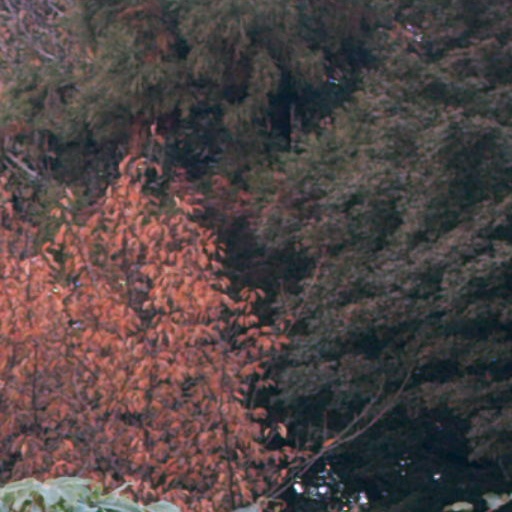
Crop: cassava